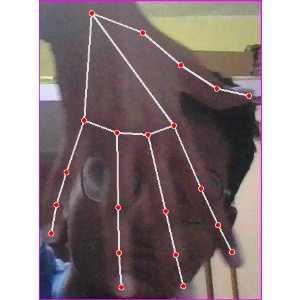
अक्षर: ढ